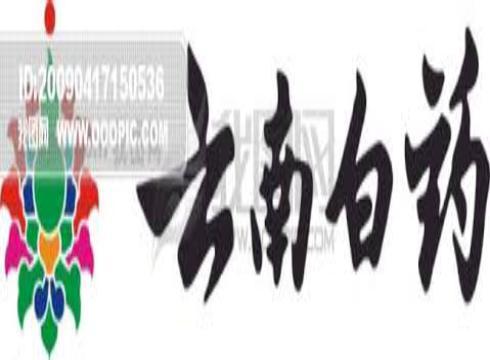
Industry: Medical